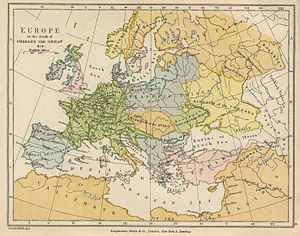
Europas historie
Europa, 814.
Europas historie beskriver historien om menneskets beboelse af Europa fra forhistorisk tid til nu.